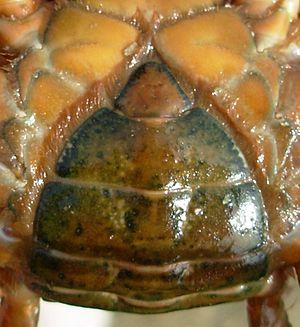
Le crabe enragé, crabe vert est le crabe que l’on rencontre le plus couramment sur les estrans d'Europe occidentale à basse mer. Il possède une large répartition géographique initiale, depuis le nord de la Norvège et l’Islande jusqu’à la Mauritanie. De plus, il a été introduit en de nombreux points de l’océan mondial où il s’est implanté et est devenu l’une des espèces invasives les plus redoutables.